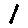
Label: 1